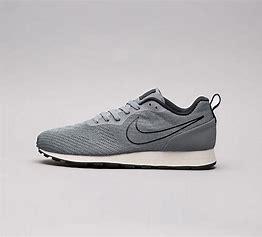
Brand: Nike
Model: MD Runner 2